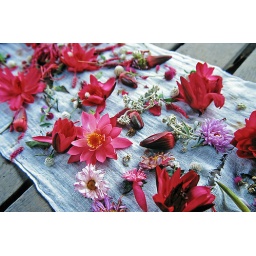
During Inle lake boat procession people in a village made this flower offering to the monks...